Moses (Michelangelo)

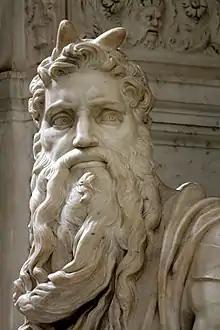
Detail of the statue's head

Following the iconographic convention common in Latin Christianity, the statue has two horns on its head. The depiction of a horned Moses stems from the description of Moses' face as "" ("horned") in the Latin Vulgate translation of the passage found at Exodus chapter 34, specifically verses 29, 30 and 35, in which Moses returns to the people after receiving the commandments for the second time. Some modern scholars contend that medieval theologians believed that Jerome had intended to express a glorification of Moses' face, by his use of the Latin word for "horned." and that this understanding that the original Hebrew was difficult and was not likely to mean "horns" persisted into and through the Renaissance.